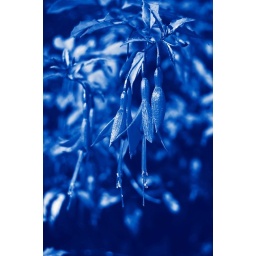
I saw this flower by the side of the road near Capel Hendre in Carmarthenshire, South Wales.